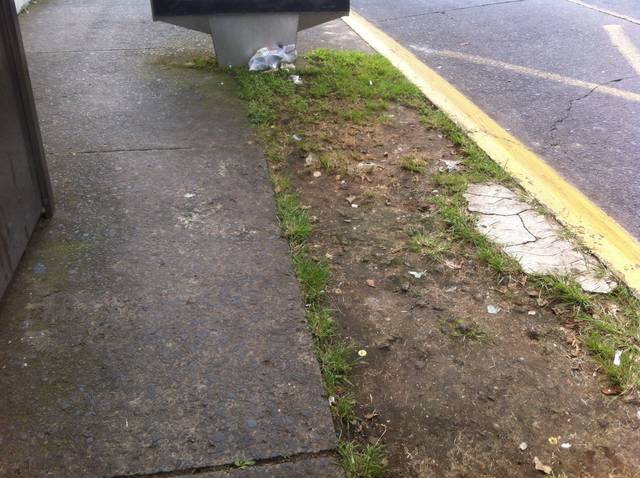
Region: Mexico
Coordinates: 19.53, -96.913